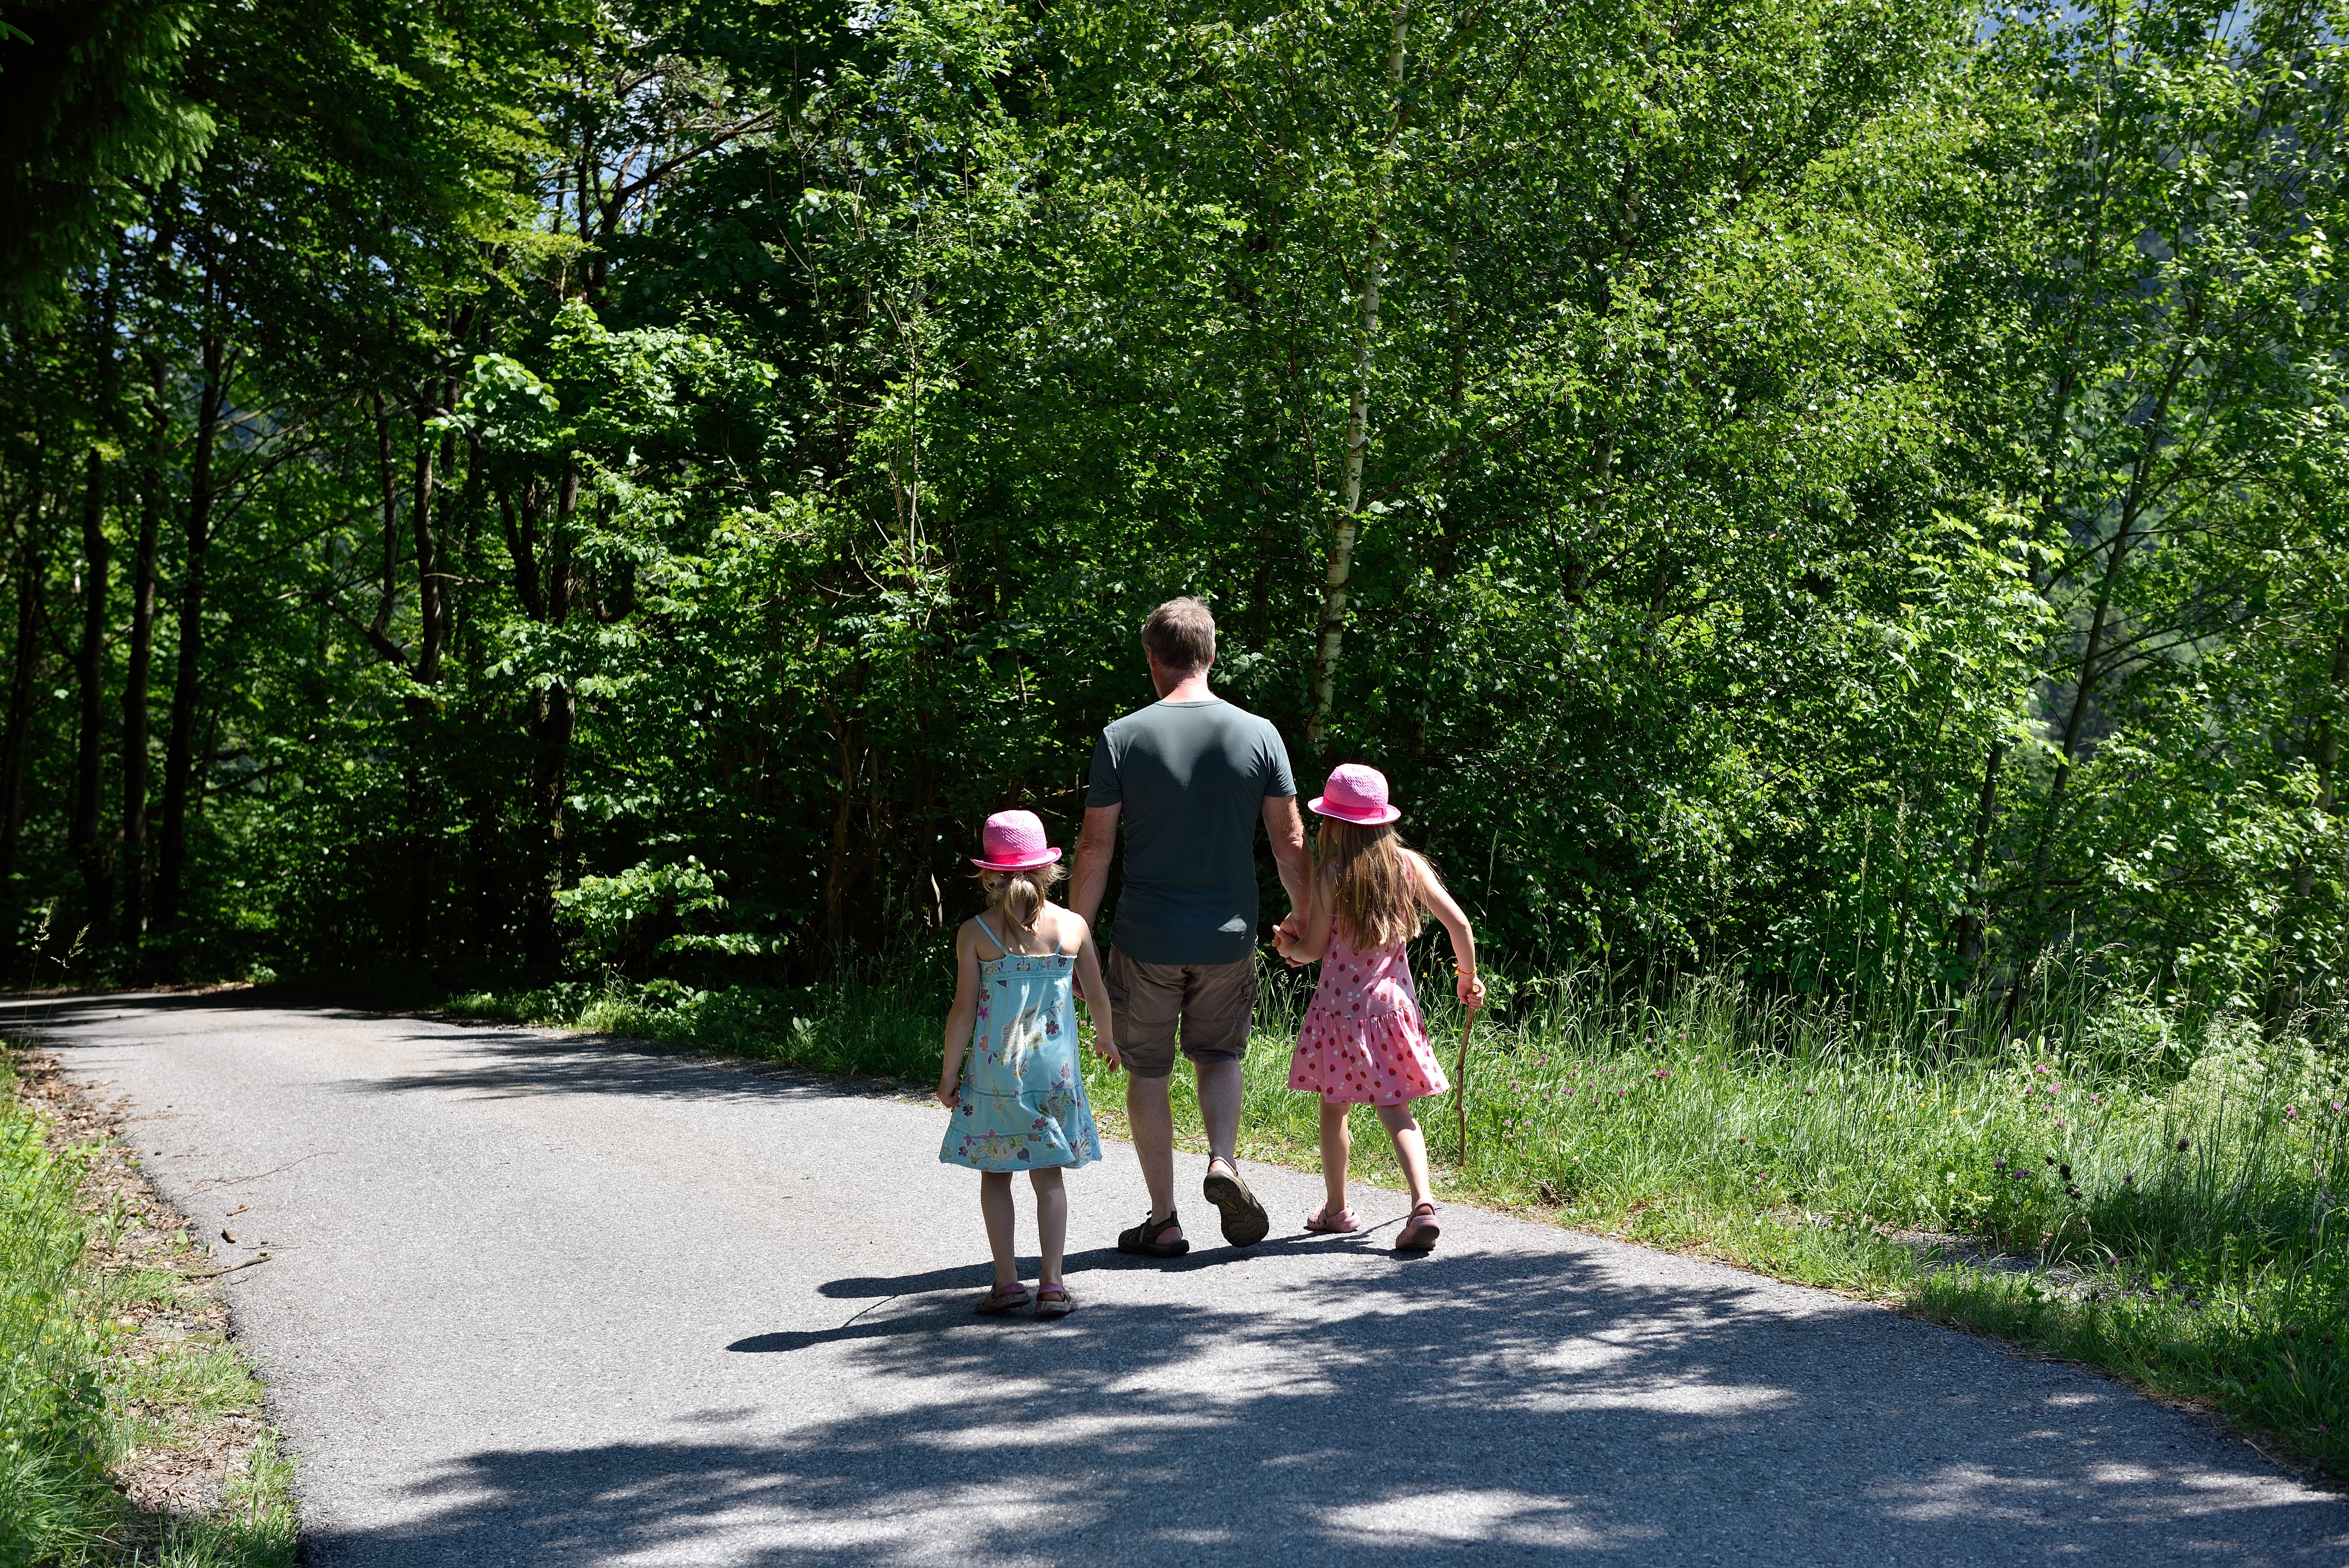
tree, nature, walking, hiking, trail, walk, park, father, family, children, away